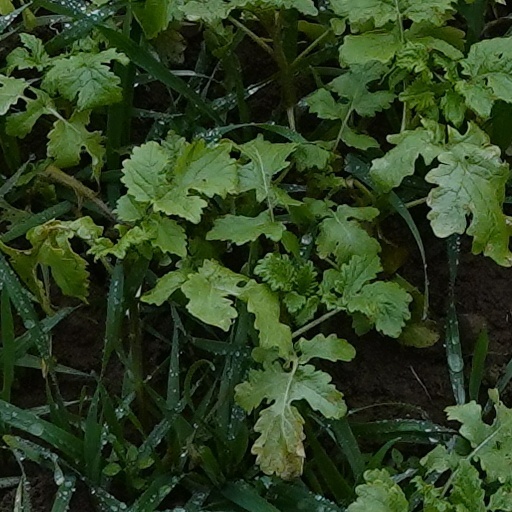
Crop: wheat